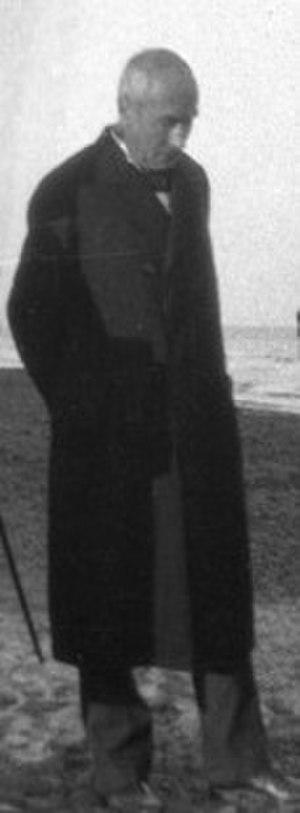
Adolf Schulten est un archéologue, historien et philosophe allemand, célèbre pour son engagement en Espagne et ses recherches sur les Tartessos.